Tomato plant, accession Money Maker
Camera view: horizontal (90 deg, fisheye); turntable rotation: 240 degrees
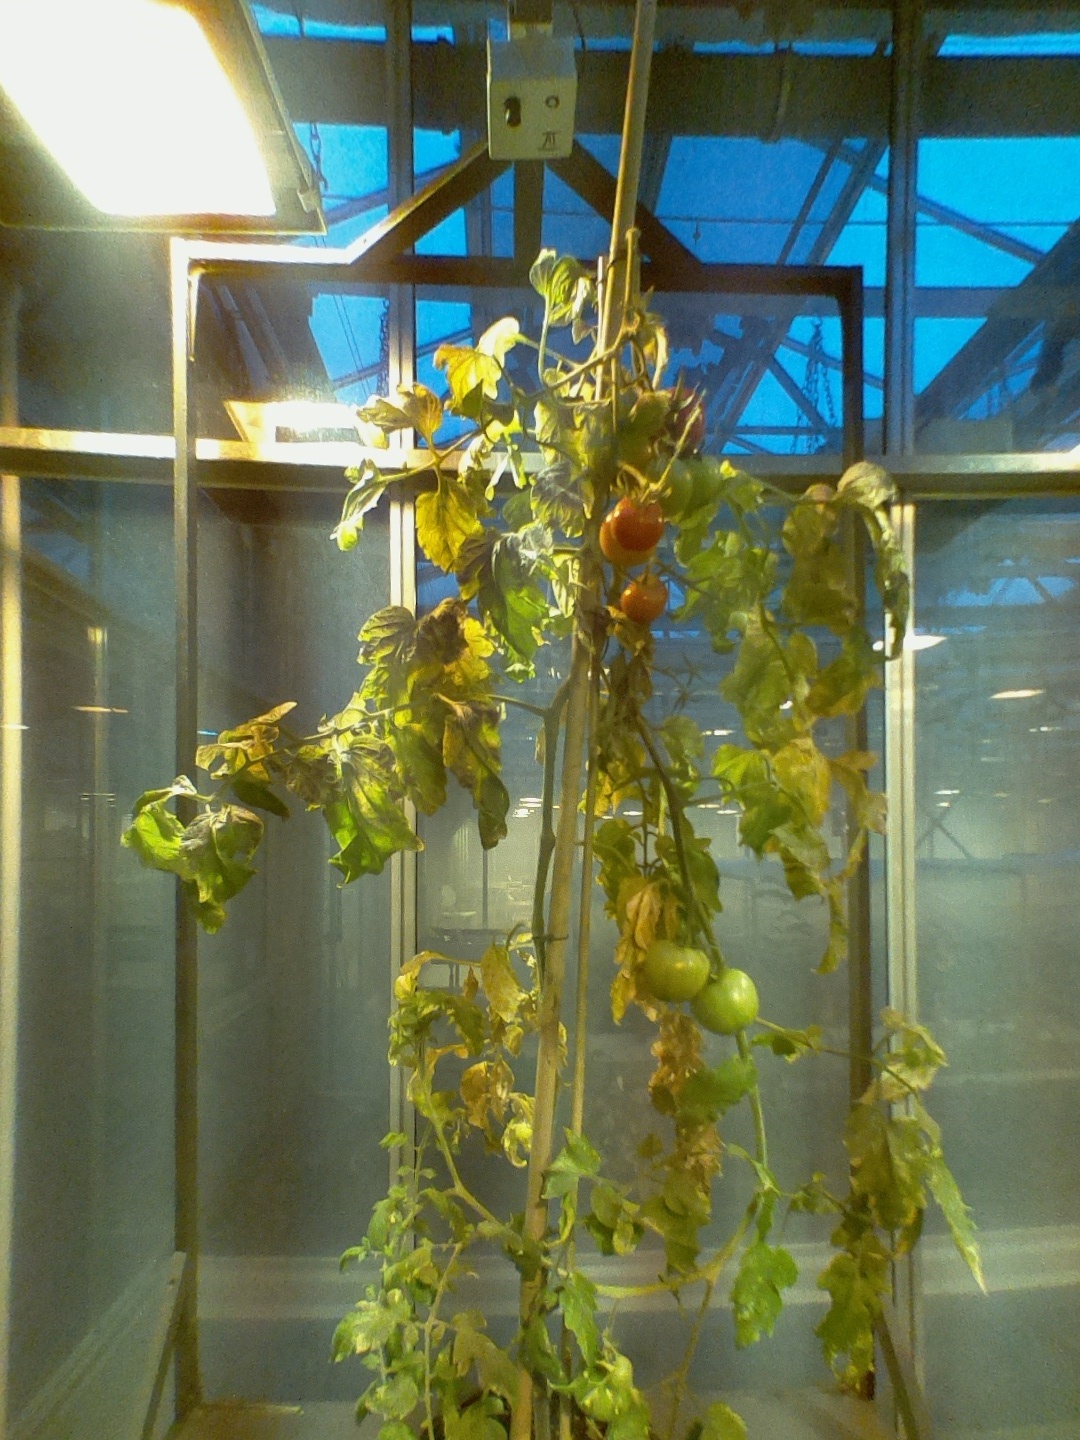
BBCH growth stage 84: 40%-50% of fruits show typical fully ripe color